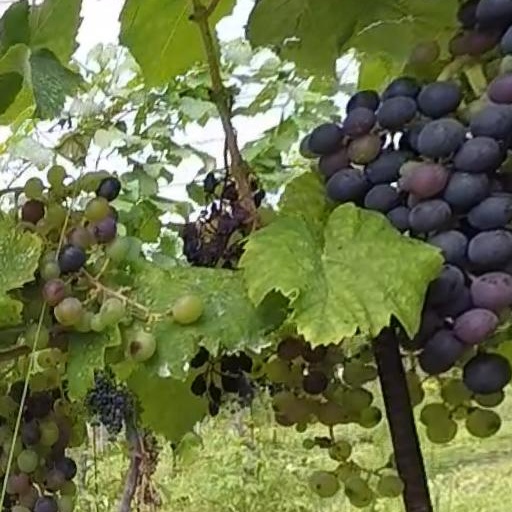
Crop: grape